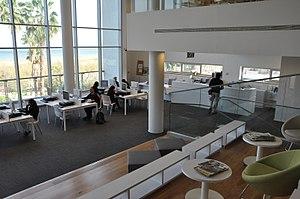
Le Kinneret Academic College est un établissement universitaire situé au sud de la mer de Galilée, près de la jonction de Tzemach. La vision de l’institution, telle qu’elle est décrite sur le site internet du collège, « est de mener à l’excellence dans l’enseignement, la recherche, et la formation appliquée, et le développement académique dans les domaines de l’ingénierie, des sciences sociales et des sciences humaines ».